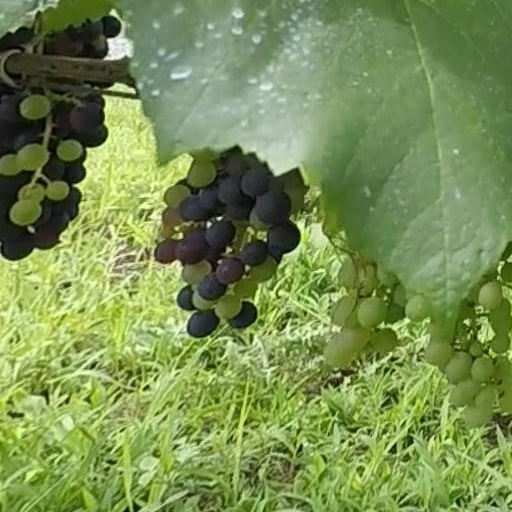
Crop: grape